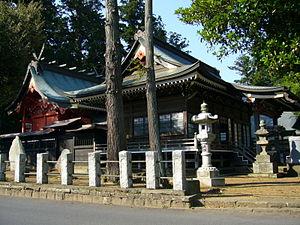
Le Katori-jingū est un sanctuaire shinto situé dans la ville de Katori, préfecture de Chiba. C'est le sanctuaire de tête d'environ 400 sanctuaires Katori dans tout le pays.